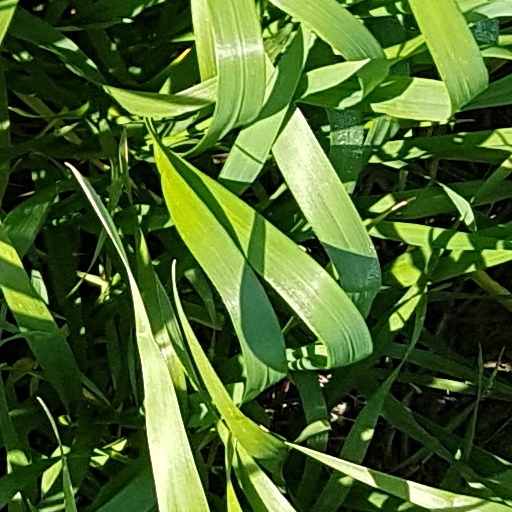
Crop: wheat